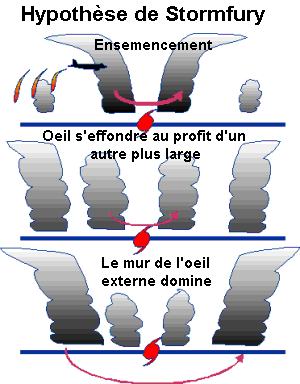
Description de l'hypothèse de travail du programme Stormfury du service météorologique des États-Unis de 1962 à 1983. Il s'agissait d'ensemencer le mur de l'oeil d'un ouragan pour voir si cela en diminuerait l'intensité. L'hypothèse se révéla fausse.
Le programme Stormfury était une expérience d’ensemencement des nuages des cyclones tropicaux avec de l’iodure d'argent pour en diminuer l’intensité. Le programme était financé de 1962 à 1983 par le gouvernement des États-Unis et sous la supervision du Weather Bureau et de son successeur le National Weather Service.